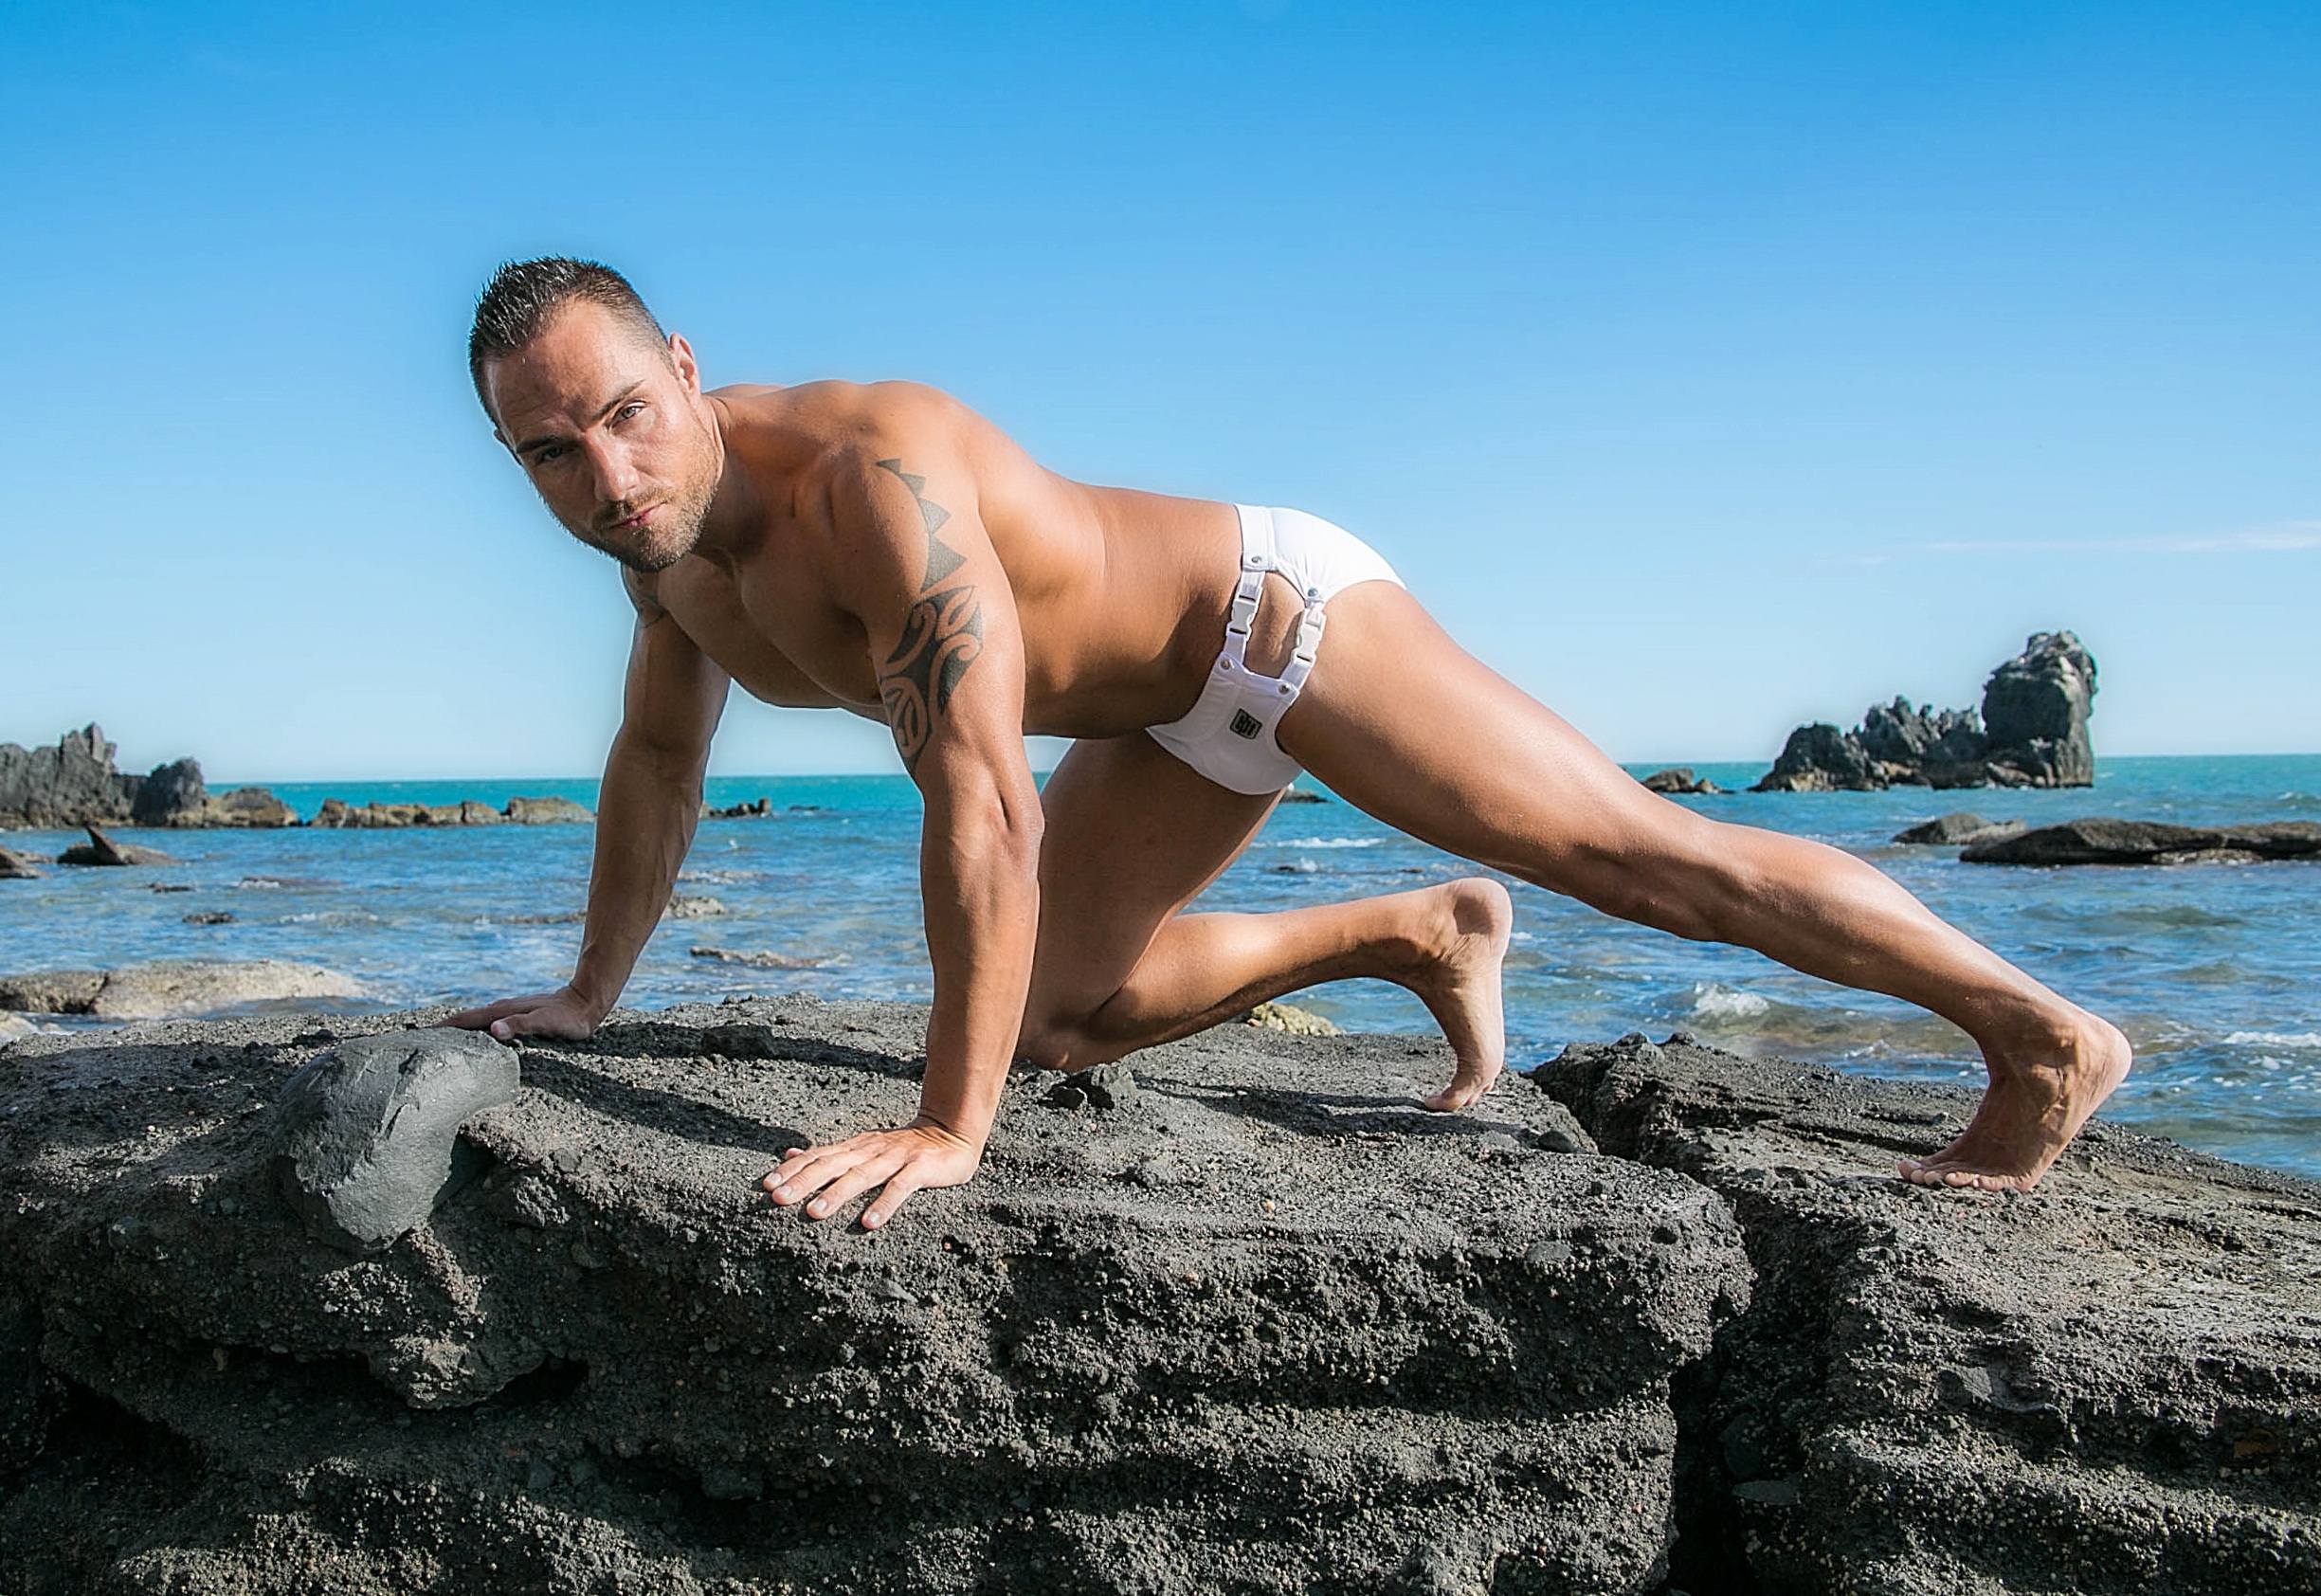
man, beach, sea, sand, summer, leg, model, tattoo, sitting, muscle, sports, good looking, charm, young man, photo shoot, human positions, human action, sun tanning, physical fitness